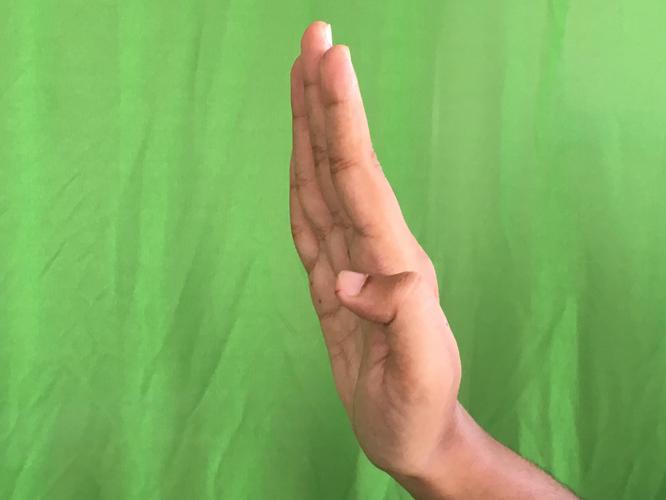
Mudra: Pathaka
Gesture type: single_hand